Indonesia International Auto Show

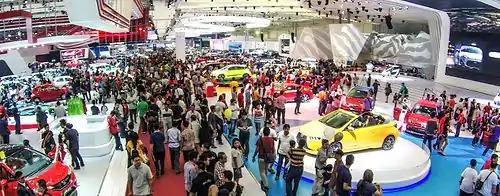
The panoramic view of the 2015 GIIAS

The first edition of the exhibition, the 23rd Gaikindo Indonesia International Auto Show was held from 20 to 30 August 2015, marking its split-off from the Indonesia International Motor Show (IIMS). Notably, its run was held alongside the 23rd IIMS at the same time. It was followed by its first two roadshow events; Makassar from 25 to 29 November, and later Surabaya from 9 to 13 December.